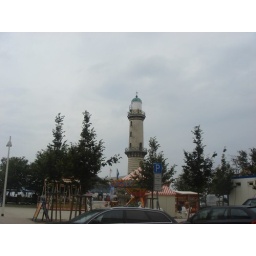
A deserted fair ground in the rain - the tower isn't a helter-skelter, it's a lighthouse!